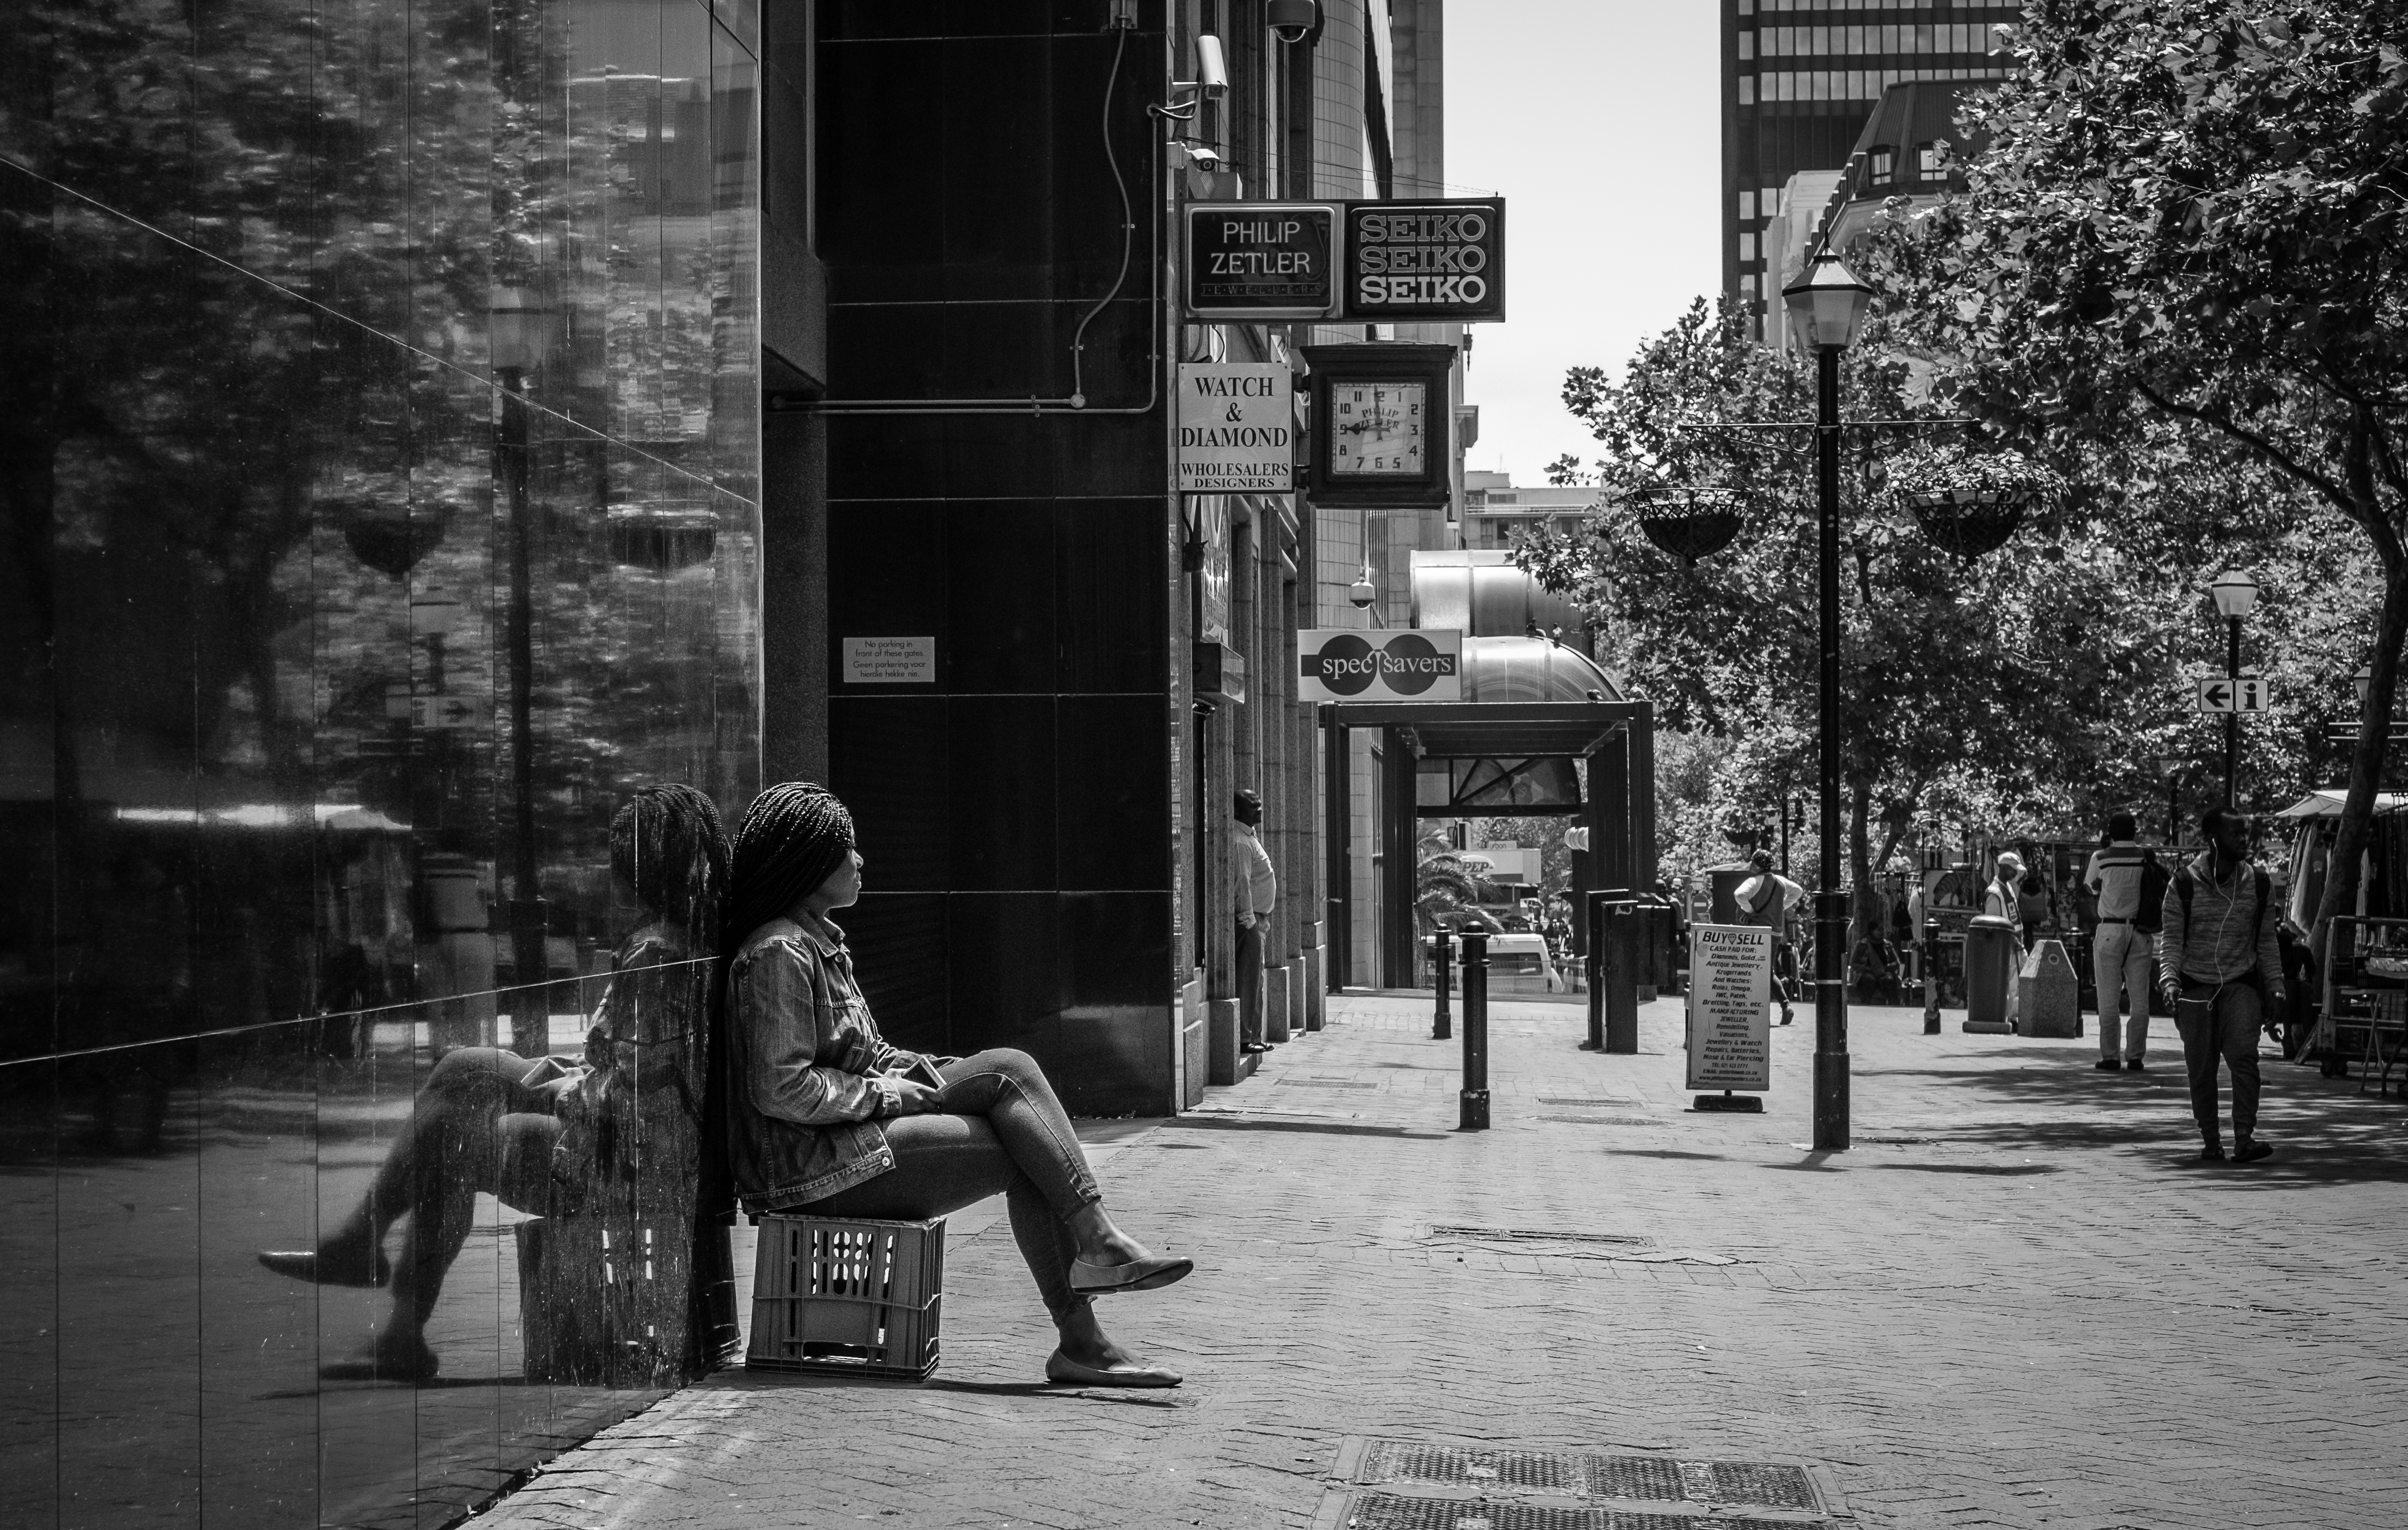
outdoor, pedestrian, light, black and white, girl, sun, woman, road, street, photography, alley, city, urban, photo, summer, fujifilm, waiting, portrait, reflection, contrast, black, monochrome, lunch, outdoors, photos, streetphotography, flickr, bw, blackandwhite, candid, infrastructure, citylife, photograph, snapshot, passion, schwarzweiss, day, mall, photowalk, fuji, strasenfotografie, capetown, streetlife, cape, streetpassionaward, fujifilmxt10, award, streetpassion, urban area, monochrome photography, film noir, nonbuilding structure